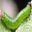
Label: caterpillar